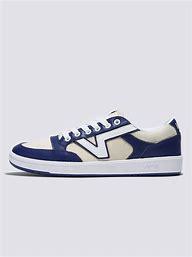
Brand: Vans
Model: Lowland Cc